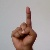
The image shows a hand gesture representing the letter 'D' in Indian Sign Language.